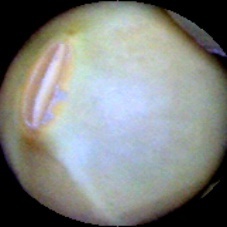
Label: Immature